Bollywood Beats

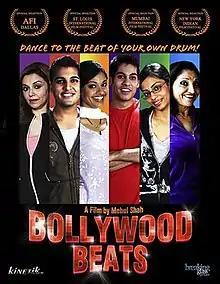
Theatrical release poster

Bollywood Beats is a 2009 Bollywood-inspired dance film written and directed by Mehul Shah. It was produced by Kinetik Films and distributed by Breaking Glass Films.